Jean-Allarmet de Brogny

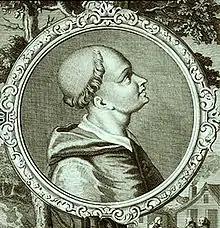
Jean-Allarmet de Brogny

Jean-Allarmet de Brogny (1342 – 16 February 1426) was a French Cardinal who presided over the Council of Constance.